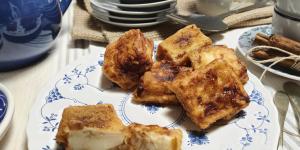
leche frita al horno